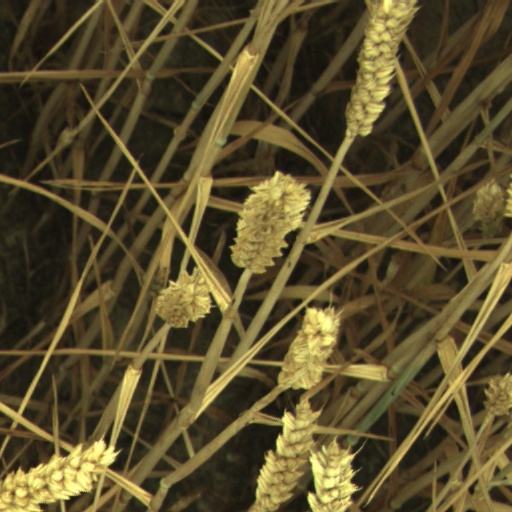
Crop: wheat